Richard Price (poet)

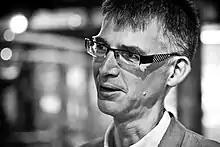

Richard John Price (born 1966 in Reading, England) is a British poet, novelist, and translator. From 1988 to 2024 he was a librarian at the British Library, London.